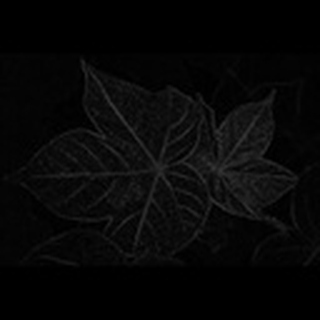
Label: healthy_cotton